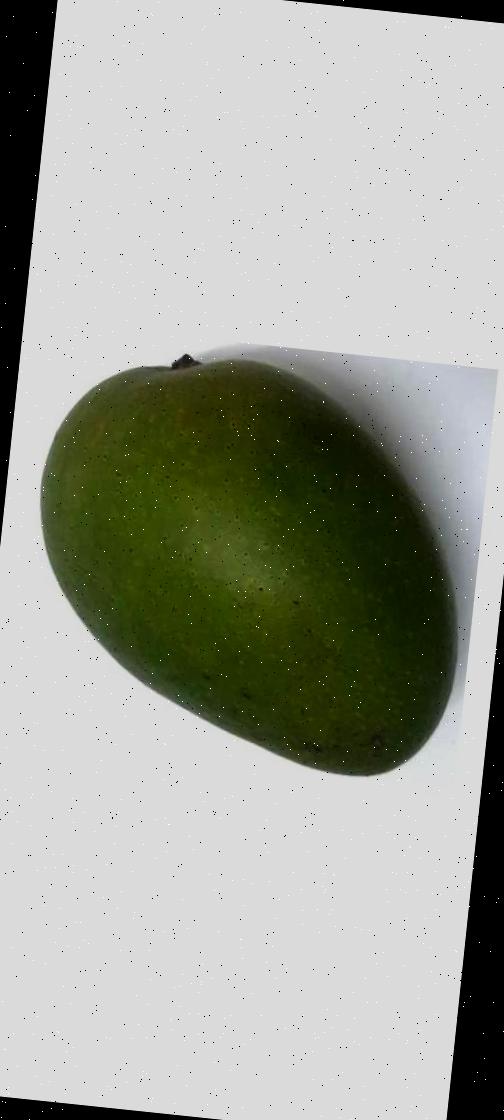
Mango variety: Ashshina Zhinuk